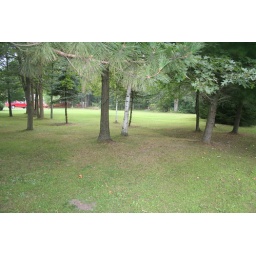
Northwestern view of property, standing near the Eastern property line fence. Standing along fence about 35 feet from roadway.